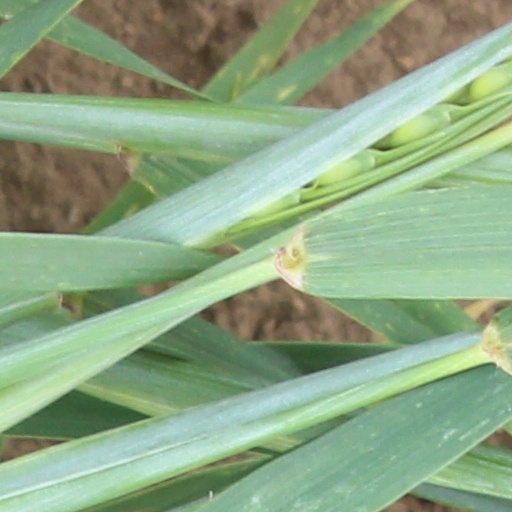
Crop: wheat